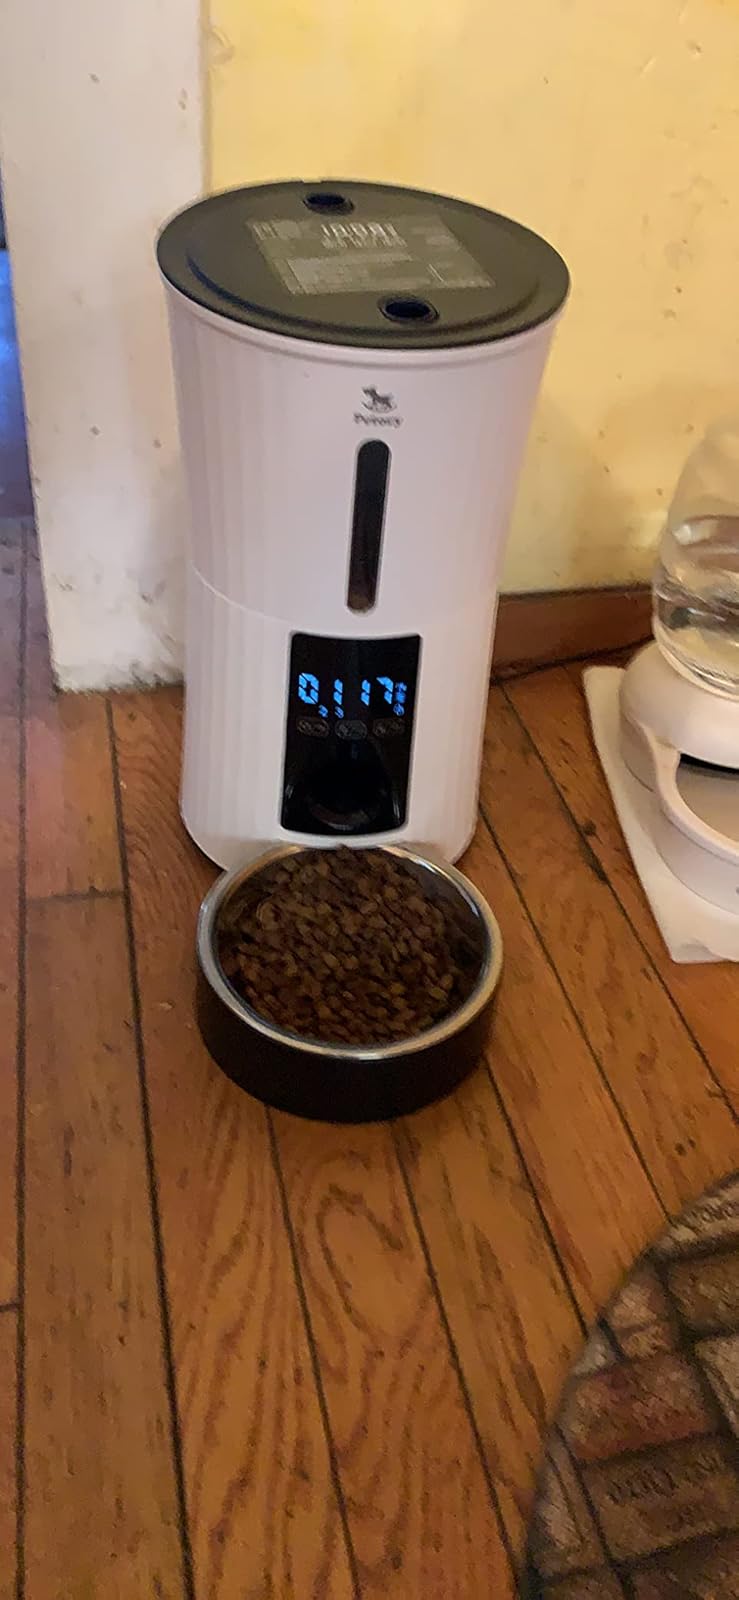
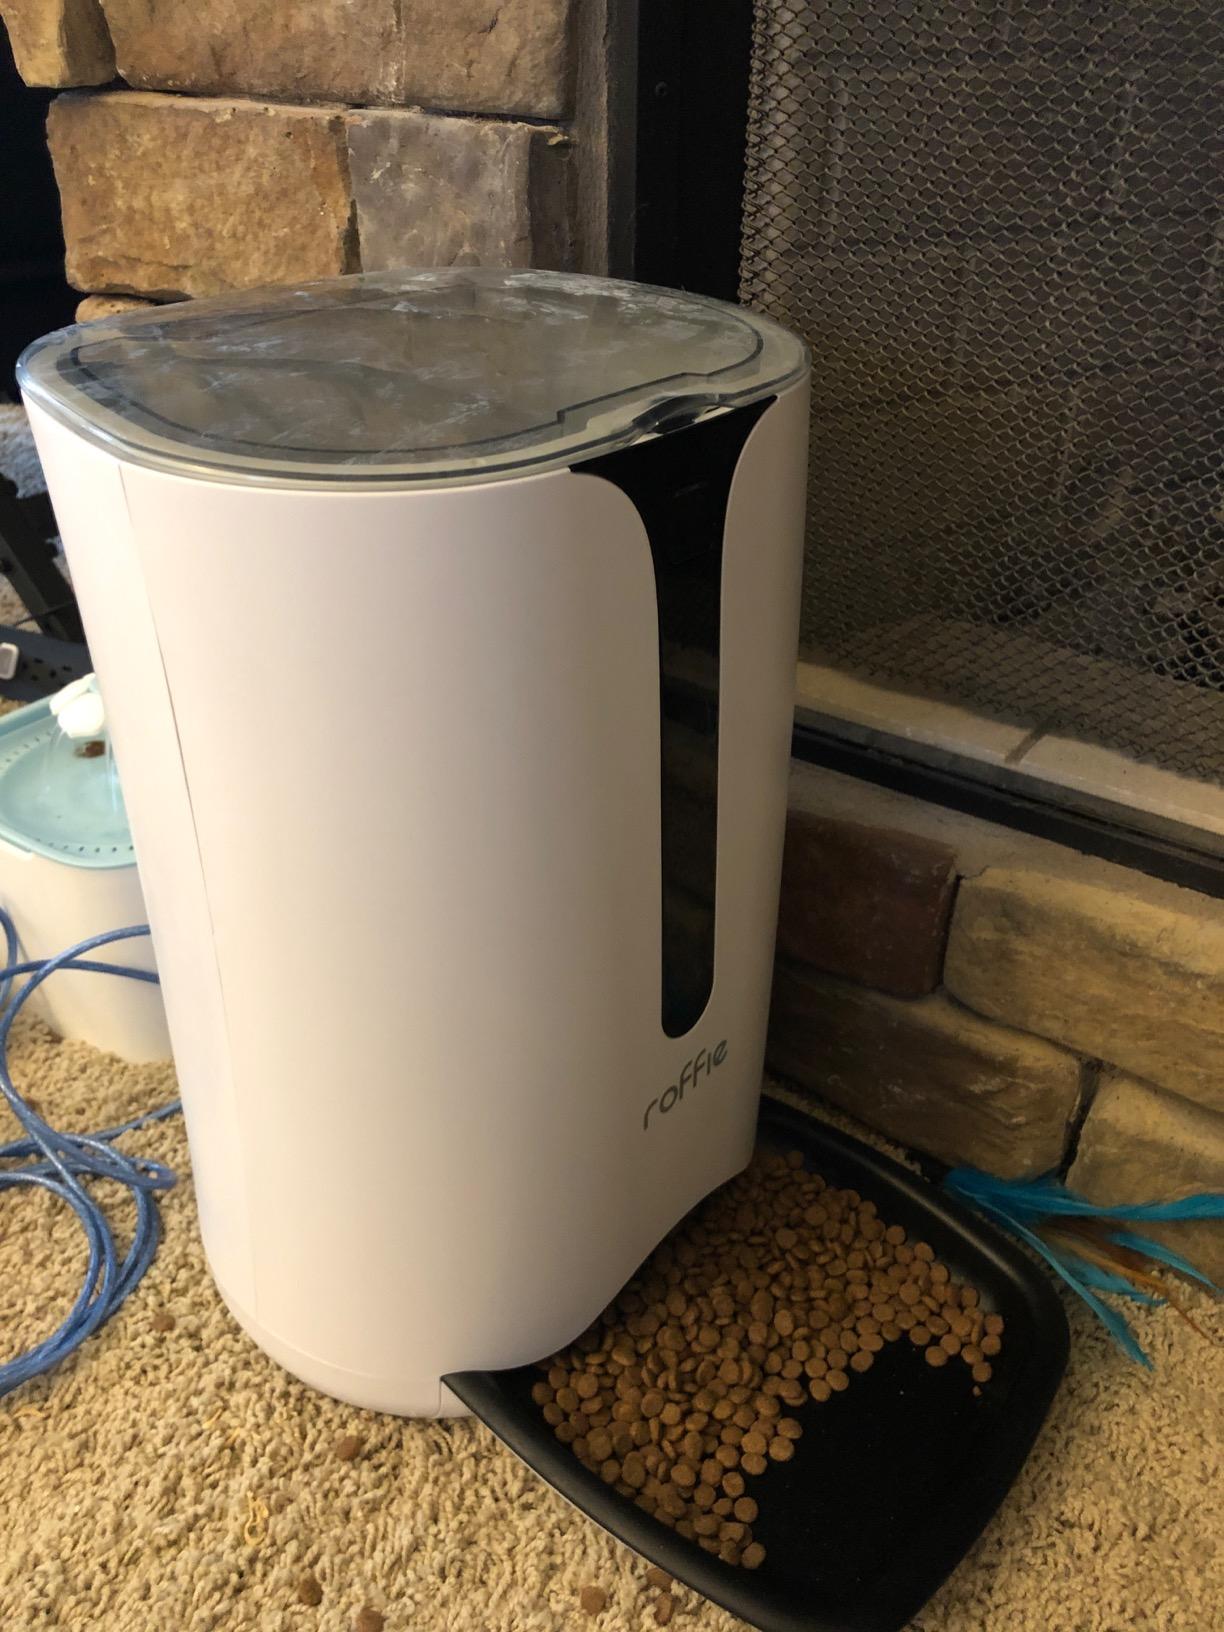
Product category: items_feeder
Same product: no